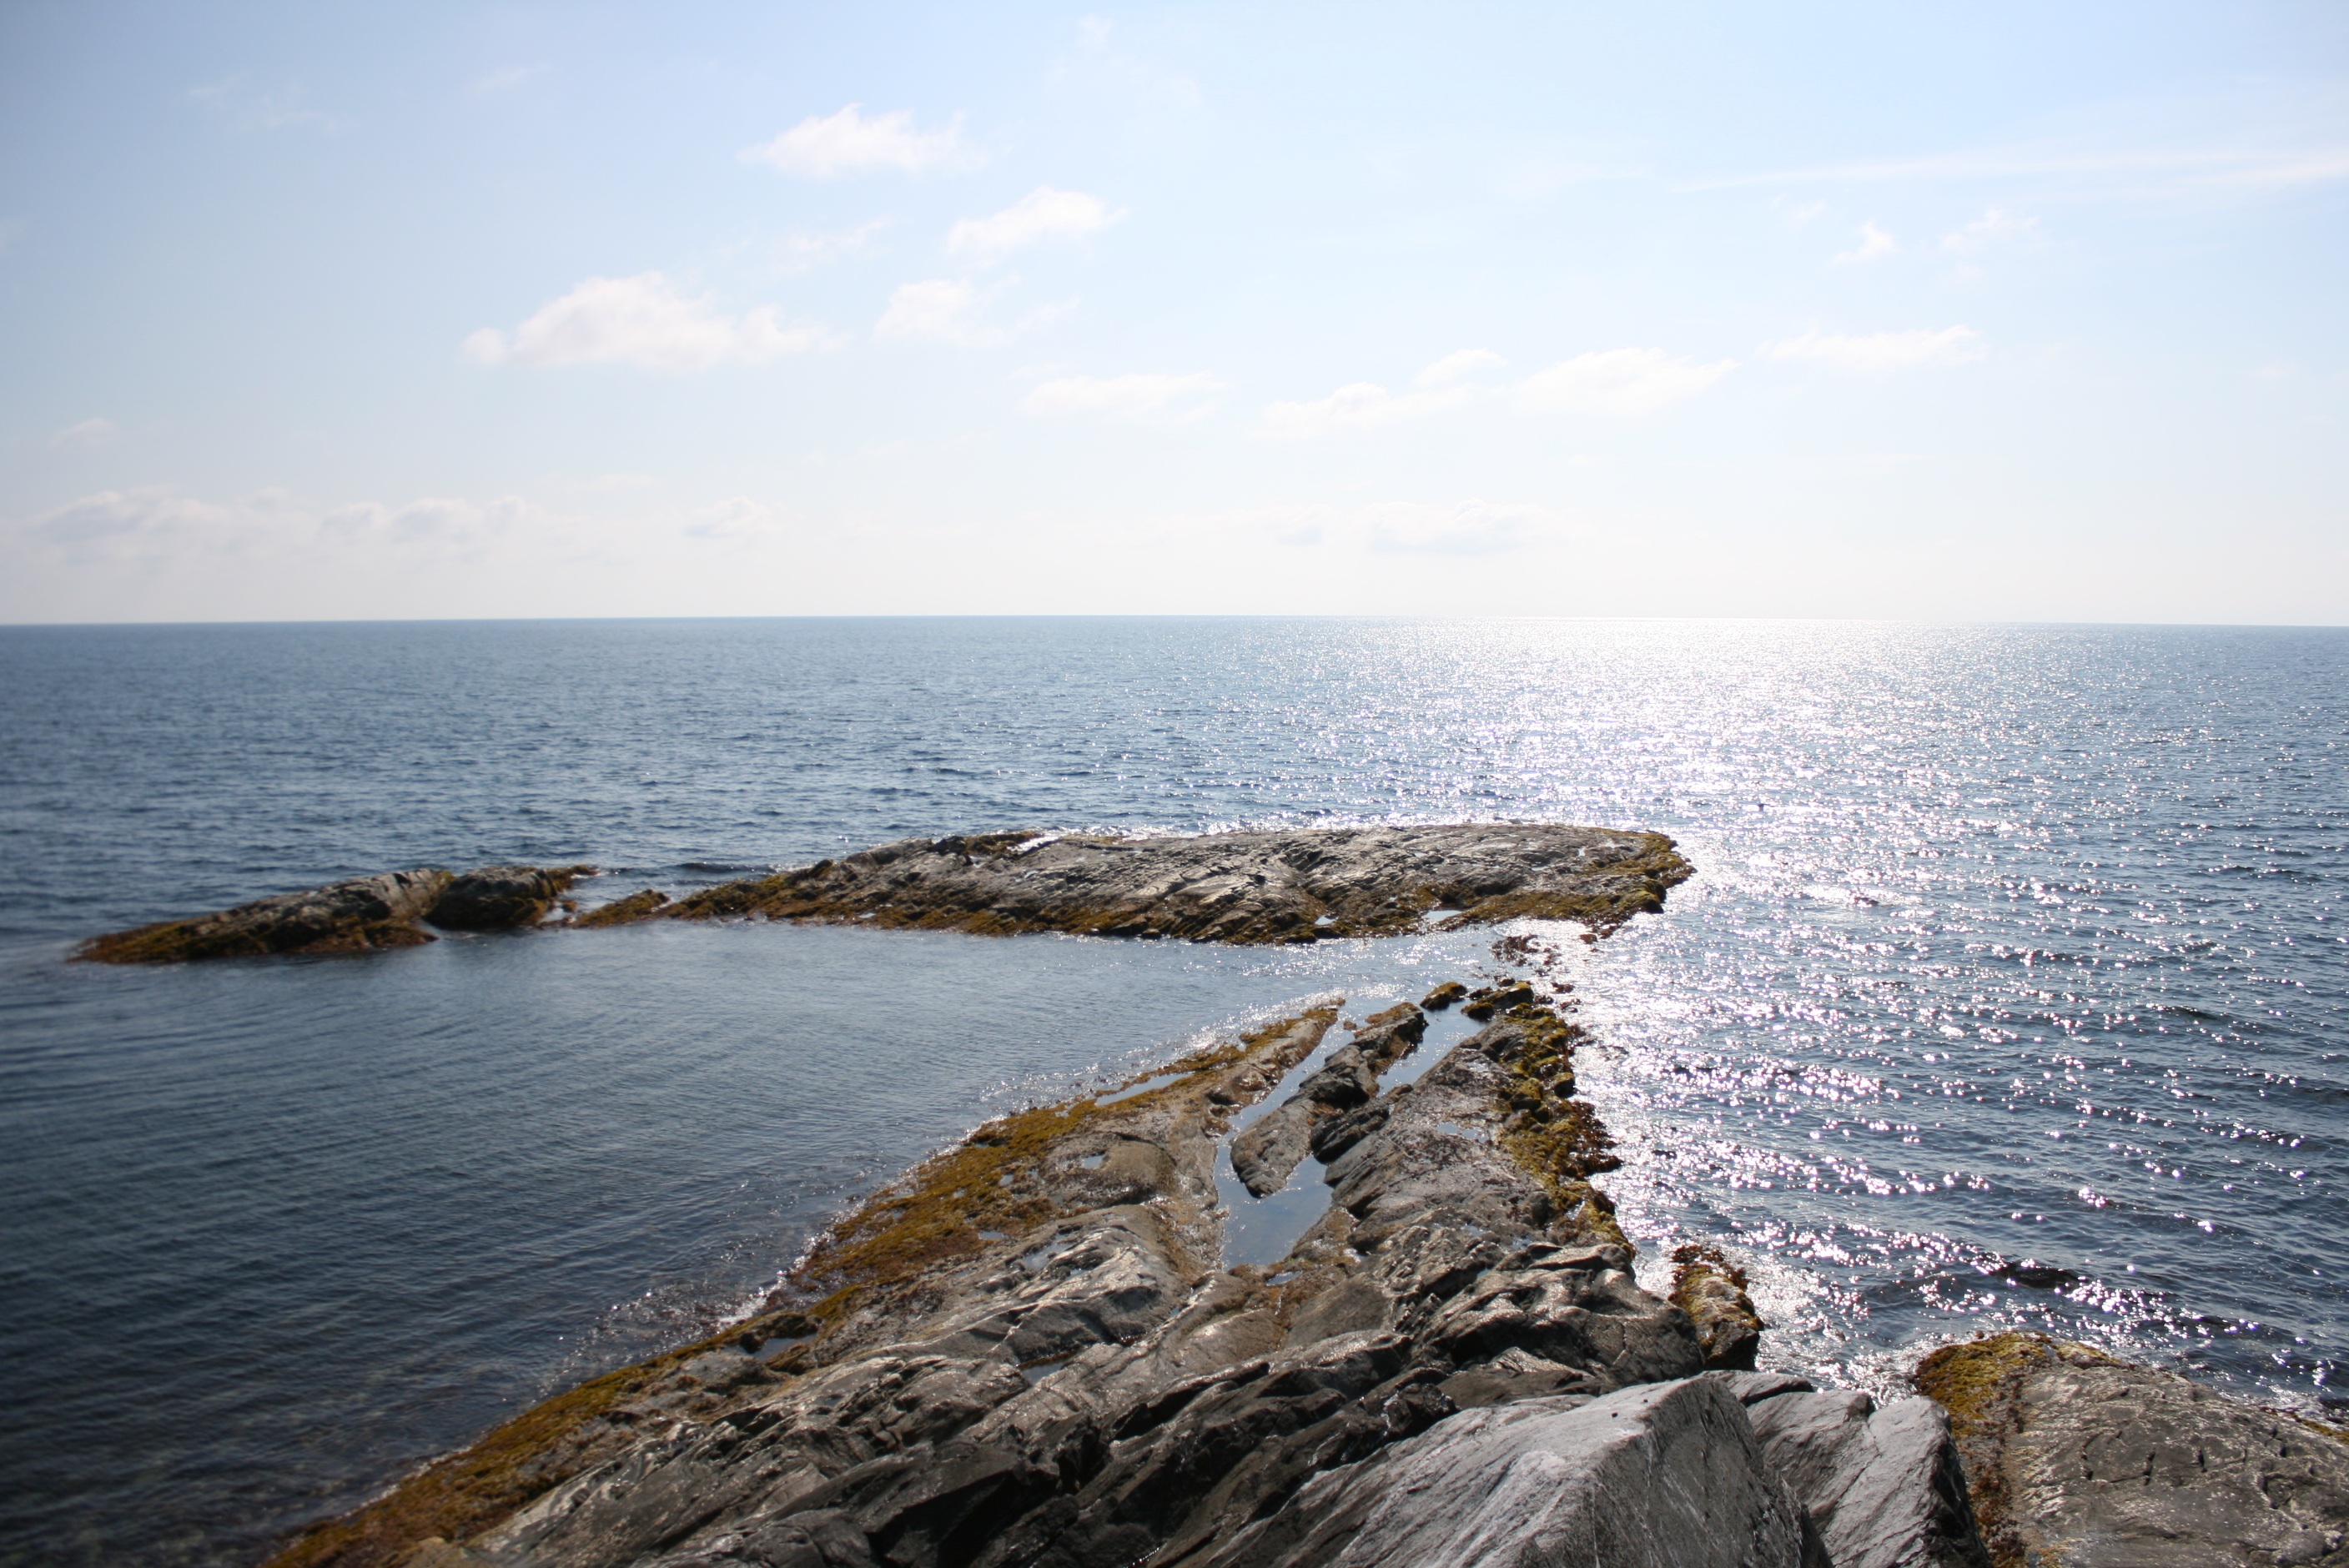
beach, sea, coast, water, rock, ocean, horizon, cloud, shore, wave, view, stone, coastline, cliff, seaside, environment, idyllic, surf, cove, reflection, relax, tower, paradise, tranquil, scenic, tropical, peaceful, natural, seascape, scenery, lagoon, bay, island, fjord, leisure, terrain, body of water, rocks, outdoors, tropic, relaxation, picturesque, marine, scene, exotic, breakwater, norway, cape, norwegian, islet, wind wave